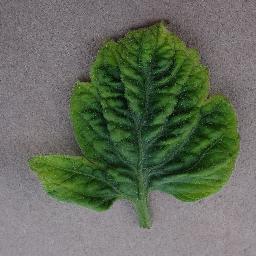
Label: Tomato___Tomato_Yellow_Leaf_Curl_Virus